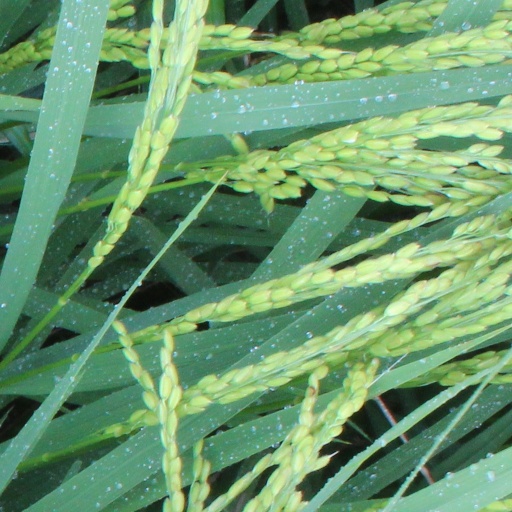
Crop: rice